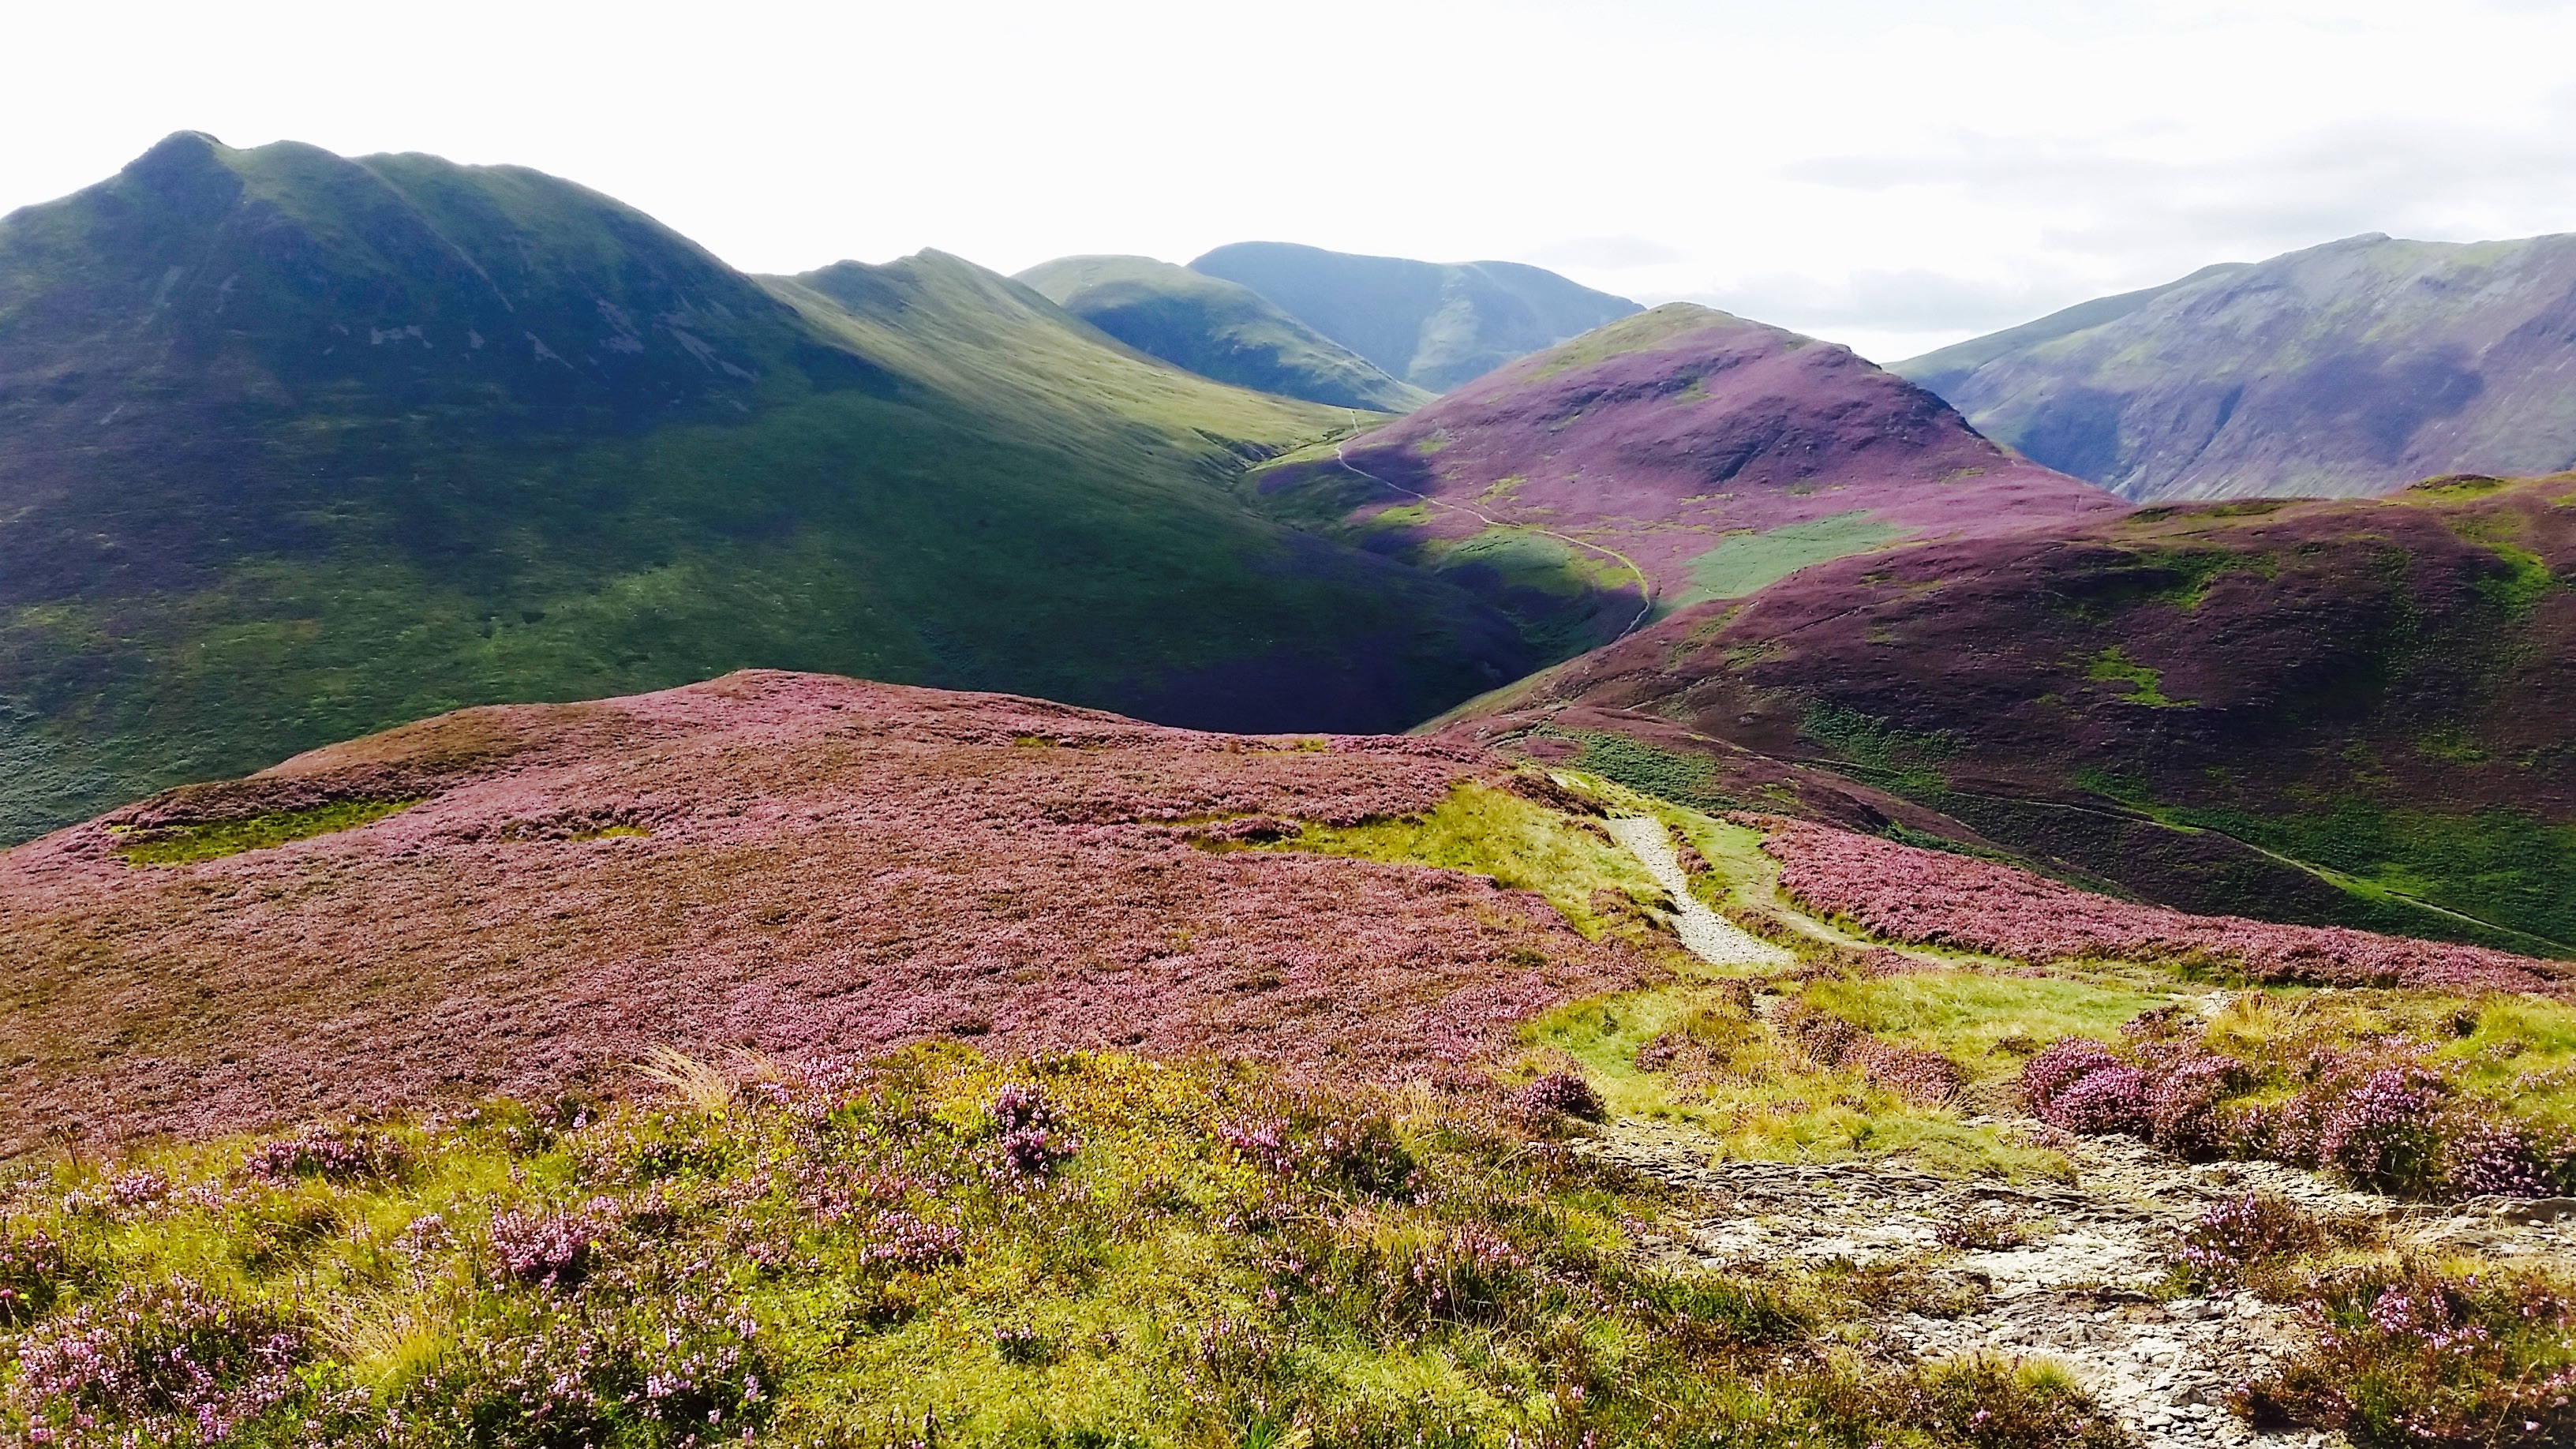
landscape, wilderness, walking, mountain, trail, meadow, hill, lake, valley, mountain range, highland, terrain, ridge, geology, grassland, badlands, plateau, fell, loch, ecosystem, tundra, landform, tarn, mountain pass, geographical feature, mountainous landforms